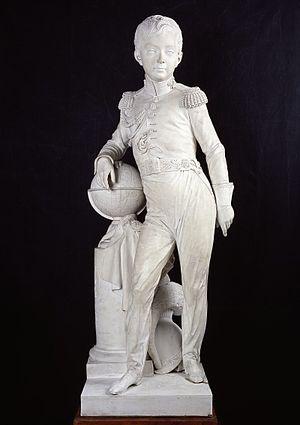
D'après Pierre-Sébastien Guersant, Le Duc de Bordeaux, biscuit de la Manufacture nationale de céramique de Sèvres, 1827, hauteur 121 centimètres. Bordeaux, musée des Arts décoratifs et du Design.
Henri d'Artois, petit-fils de France, duc de Bordeaux, est un prince de la famille royale de France, chef de la maison capétienne de Bourbon, plus connu sous son titre de courtoisie de comte de Chambord, né le 29 septembre 1820 au palais des Tuileries à Paris, et mort le 24 août 1883 au château de Frohsdorf à Lanzenkirchen en Autriche. Petit-fils du roi Charles X, chef et dernier représentant de la branche aînée et française de la maison de Bourbon, il est prétendant à la Couronne de France de 1844 à sa mort sous le nom d'Henri V.